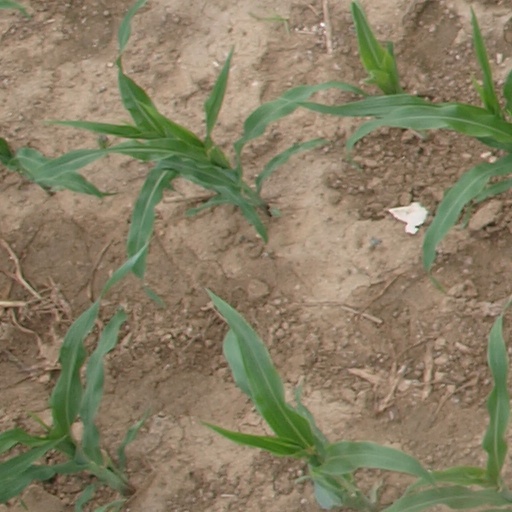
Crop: maize; corn